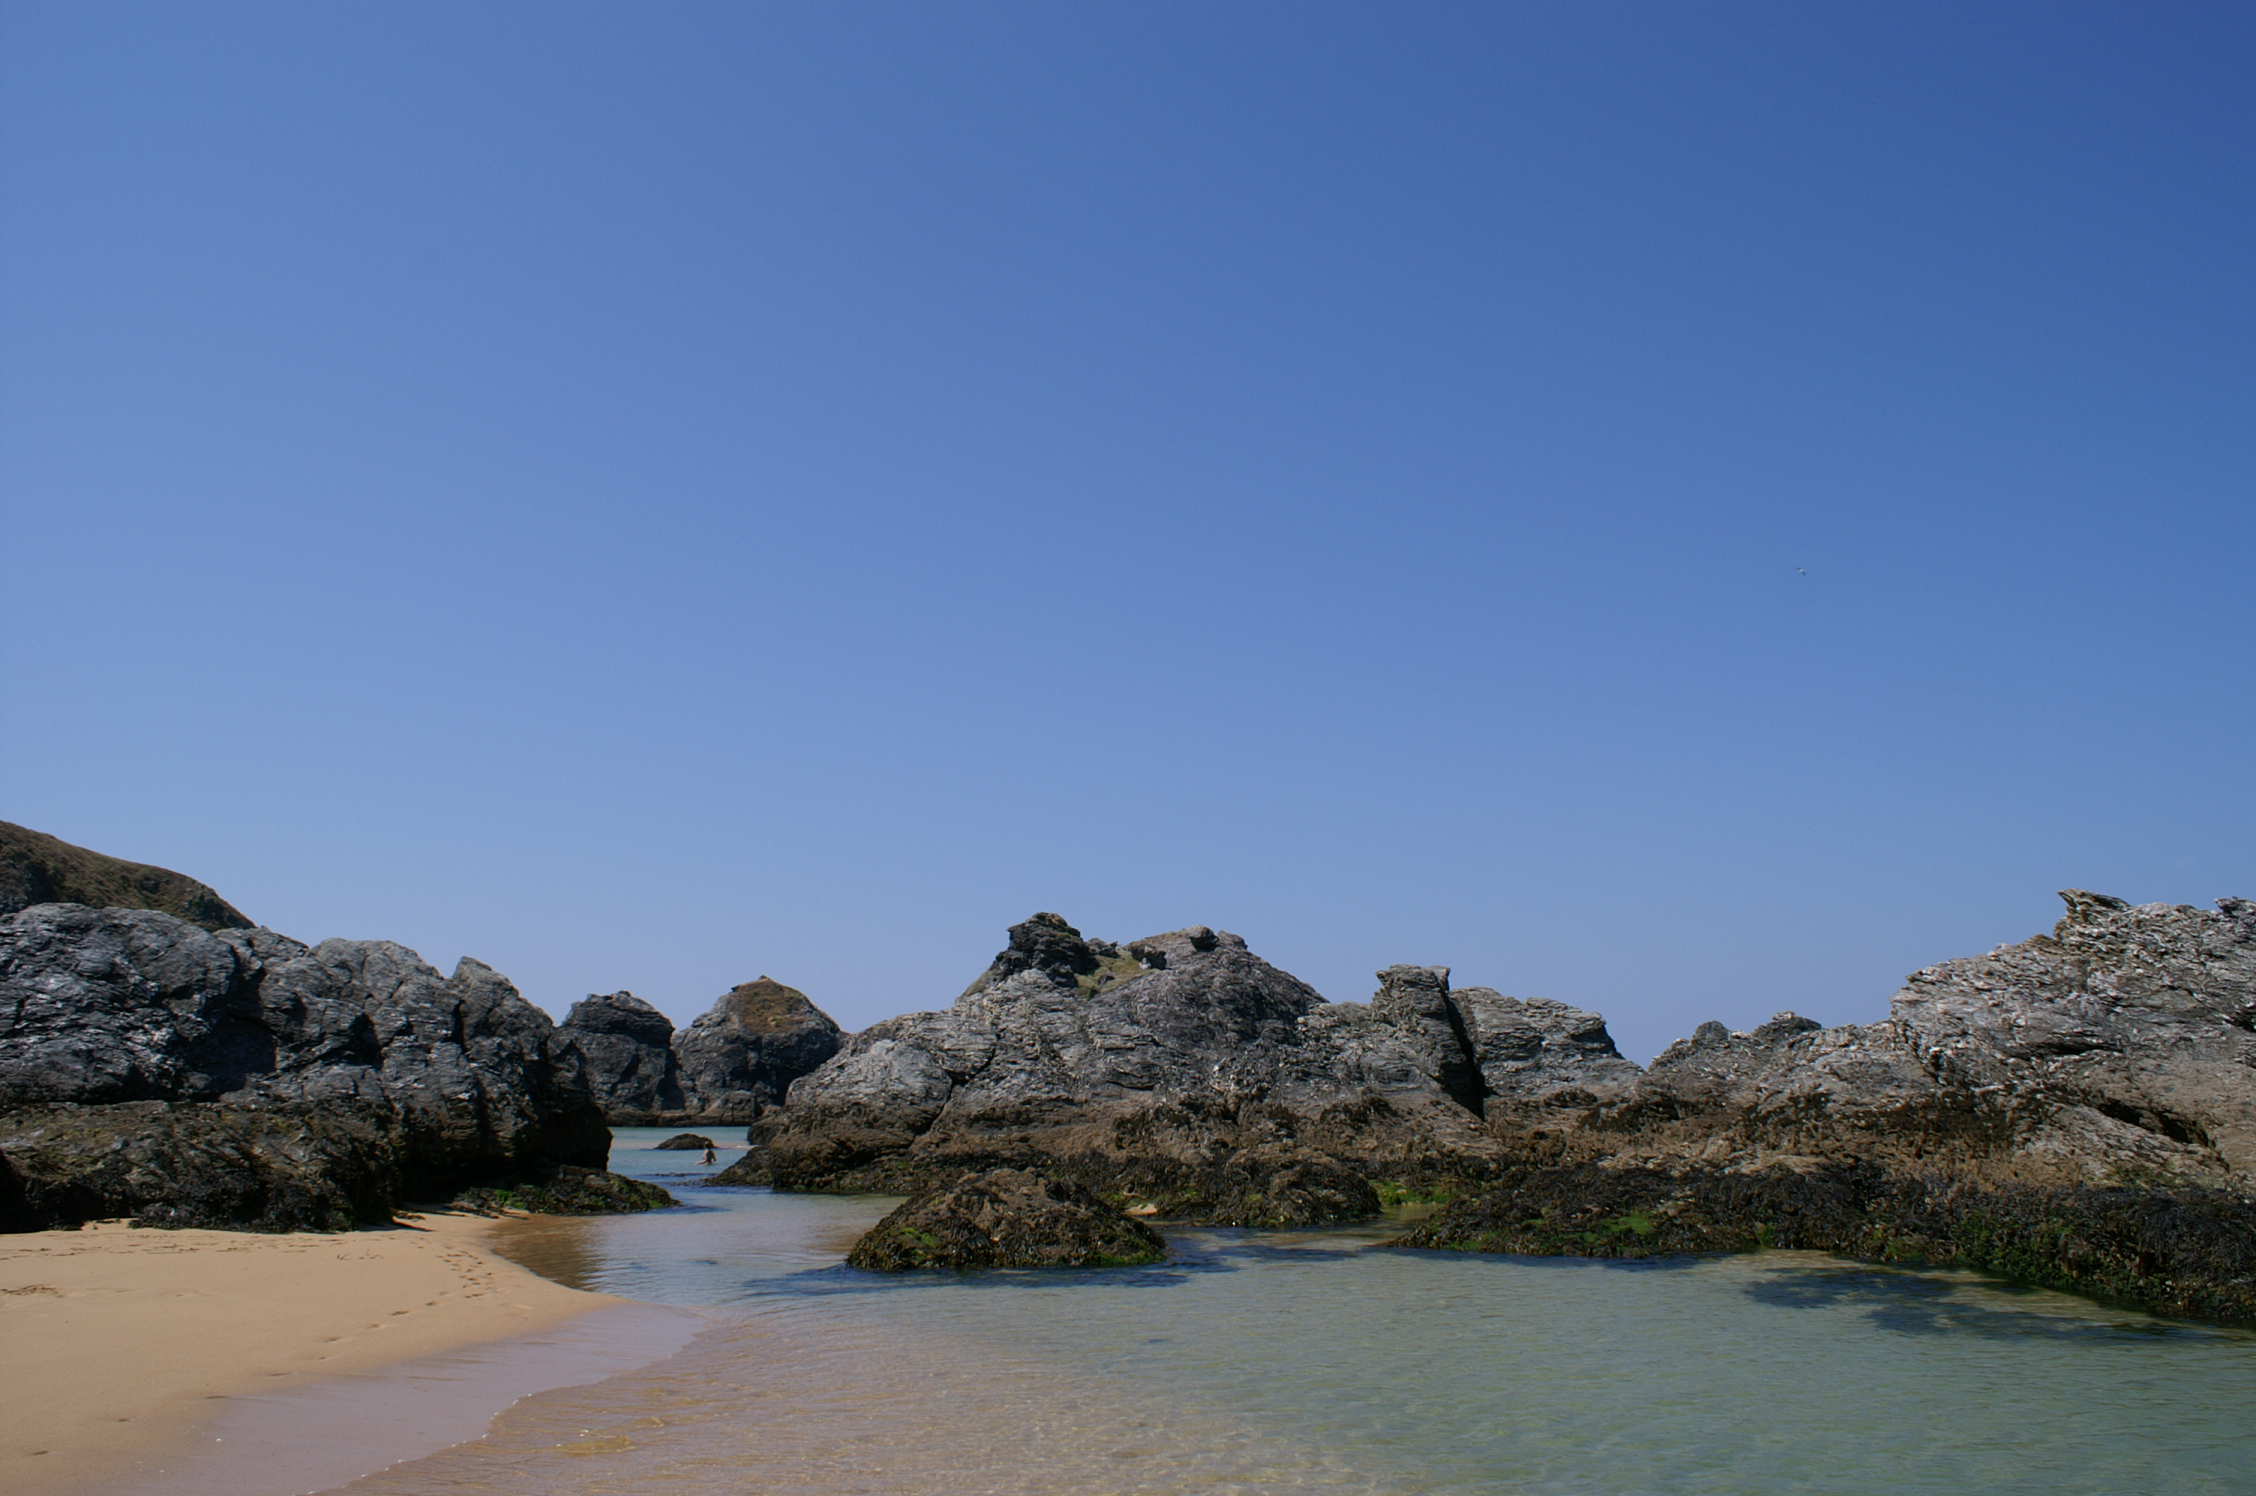
beach, landscape, sea, coast, sand, rock, ocean, mountain, sky, shore, wave, lake, vacation, cliff, france, cove, plaza, bay, terrain, body of water, strand, plage, playa, praia, atlantique, atlantic, bach, vague, spiaggia, cape, wadi, brittany, bretagne, morbihan, welle, belleile, rand, atlantik, ranta, donnant, landform, str ndinni